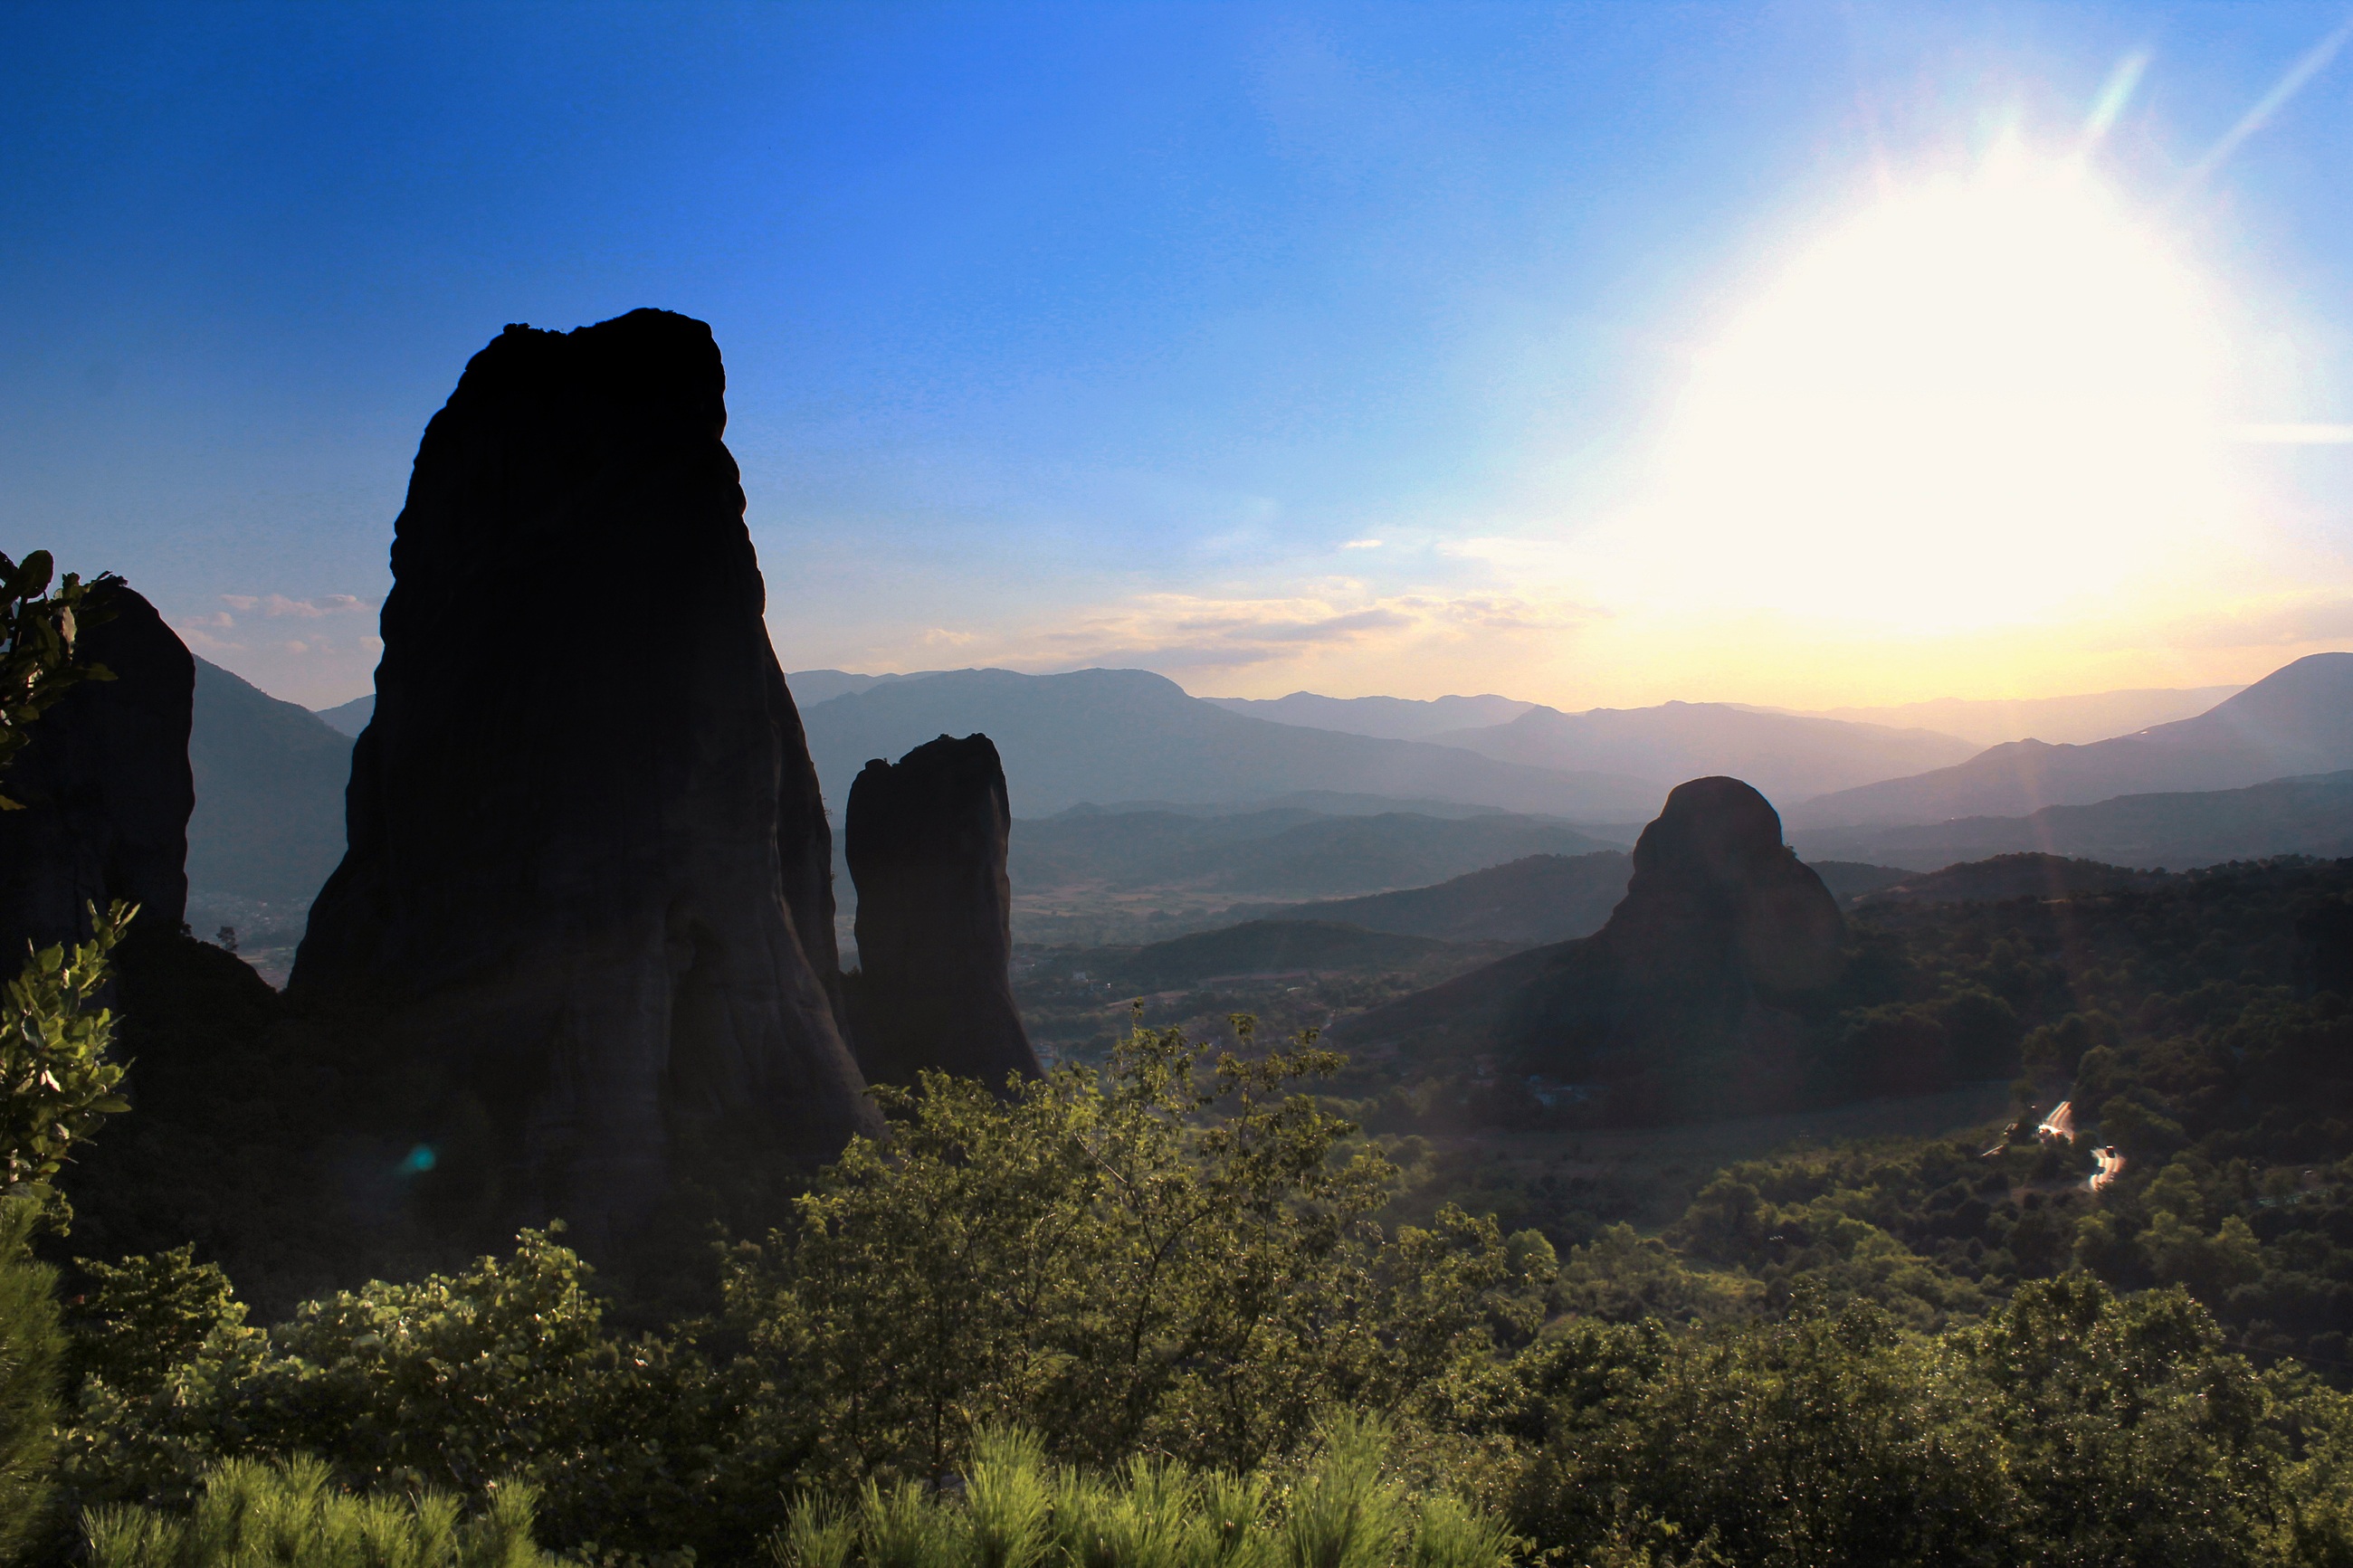
landscape, rock, wilderness, mountain, light, sunrise, sunset, sunlight, morning, hill, dawn, valley, mountain range, summit, monastery, plateau, greece, mysticism, landform, meteors, geographical feature, atmospheric phenomenon, mountainous landforms